Rupert I, Elector Palatine

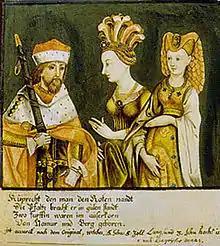
Rupert I, Elector Palatine, with his wives.

Rupert I "the Red", Elector Palatine (9 June 1309, Wolfratshausen – 16 February 1390, Neustadt an der Weinstraße) was Count Palatine of the Rhine from 1353 to 1356, and Elector Palatine from 10 January 1356 to 16 February 1390.